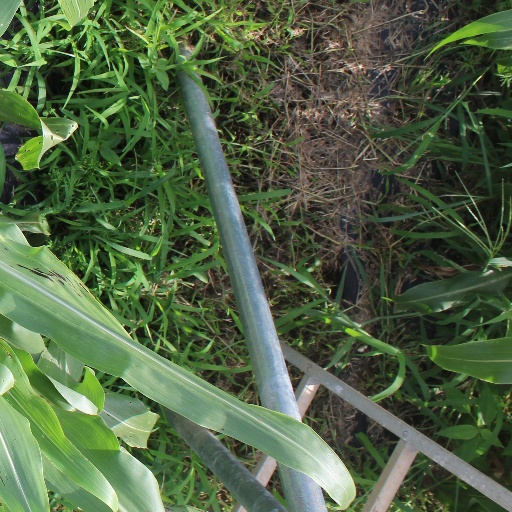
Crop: sorghum